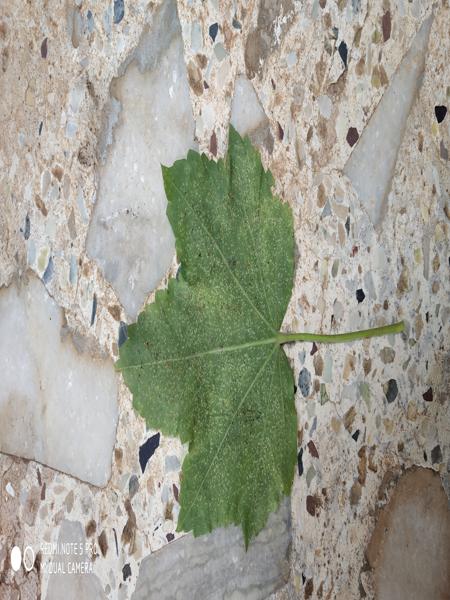
Plant: Kasambruga